Irish Army

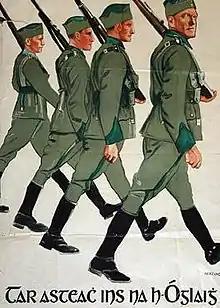
Volunteer Force recruitment poster, 1930s

The pro-Treaty Sinn Féin party had won an election on 16 June 1922. Anti-Treaty IRA units, who had occupied the Four Courts in Dublin, had kidnapped JJ O'Connell, a lieutenant-general in the National Army. The Provisional Government was facing increasing British threats of direct intervention. They acted to assert control over the situation and The Irish Civil War broke out on 28 June 1922 with the shelling of the Four Courts by Free State forces.